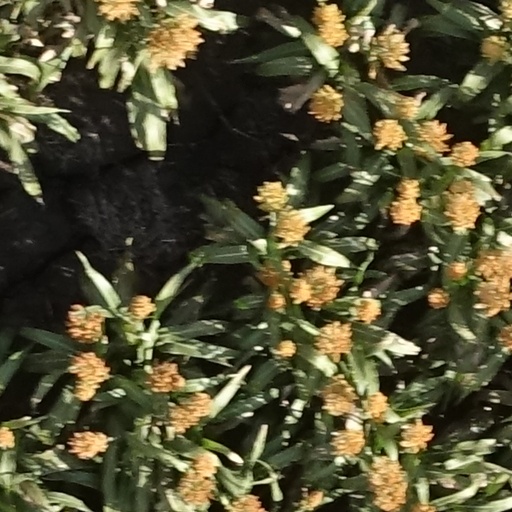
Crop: sorghum